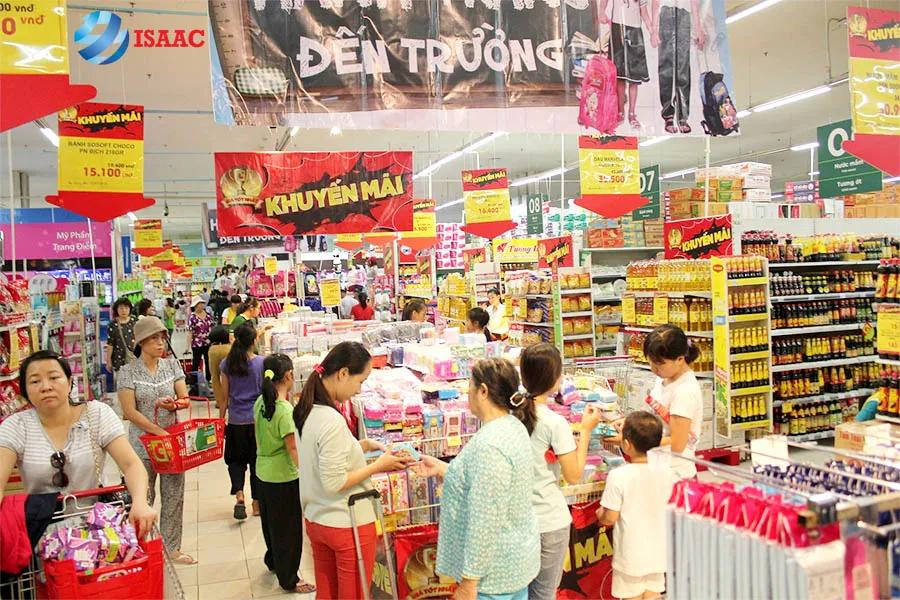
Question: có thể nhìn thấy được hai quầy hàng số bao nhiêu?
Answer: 07 và 08